Red August

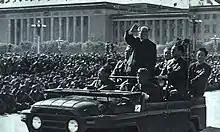
Mao Zedong and the Red Guards in Beijing (October 1966)

By the end of August 1966, the situation had grown out of control, forcing the Central Committee of CCP and the Chinese government to take multiple interventions, which gradually brought the massacres to an end. On September 5, "People's Daily" published an article ("用文斗, 不用武斗") calling for an end to the violent combat and massacres.